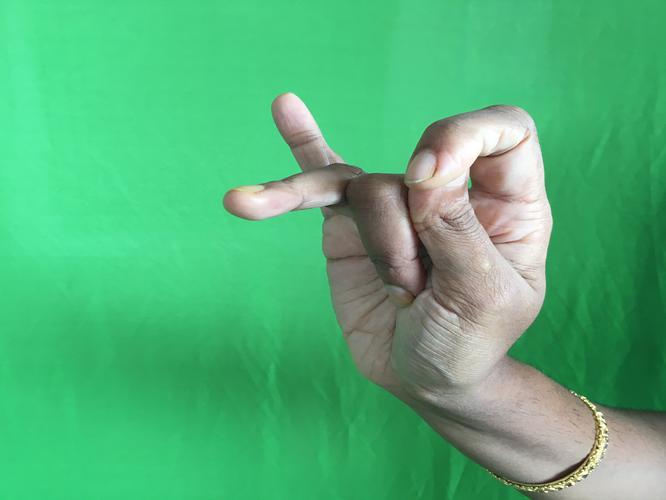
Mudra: Katakamukha_3
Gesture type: single_hand